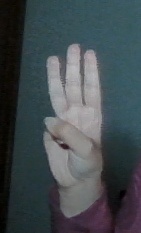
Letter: thaa